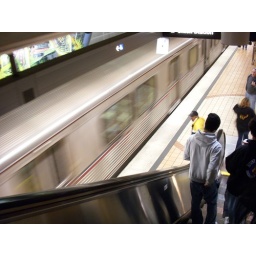
Passengers in station outside door of Metro train